September Laws (Sudan)

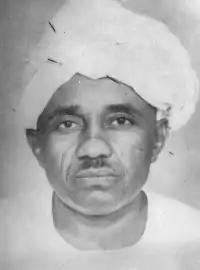
This is a black-and-white portrait of Mahmoud Mohammed Taha wearing a traditional Sudanese turban wrapped neatly around their head. Taha has a calm and serious expression, with a direct gaze at the camera. Taha is dressed in a simple white garment, which blends seamlessly with the soft, light-toned background.

The Republican Brotherhood, established by Mahmoud Mohammed Taha, represented another Islamic movement in Sudan. This movement endorsed the idea of Islam having two messages and discarded various Islamic traditions. It advocated for peaceful relations with Israel, gender equality, and various freedoms. It also criticised Wahhabism, opposed the enforcement of Islamic penal codes, and supported a federal social democratic governance system. Taha vehemently opposed the prohibition of the Sudanese Communist Party, denouncing it as an undermining of democracy, despite not being affiliated with communism. He was convicted of apostasy in 1968 by Ismail al-Azhari's government and faced a similar sentence again in 1984.